Arkansas Highway 1

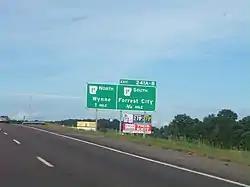
Exit for Highway 1B from I-40 in Forrest City, July 2007

The route begins at US 165 and Highway 1B in DeWitt and runs east. Highway 1 bypasses southeast DeWitt, and after meeting the northern terminus of Highway 1B, continues northeast. The route runs east through St. Charles before entering Monroe County, where it meets Highway 1S. This spur enters St. Charles, and terminates near the site of the Battle of Saint Charles on the White River.